Adolf Bastian

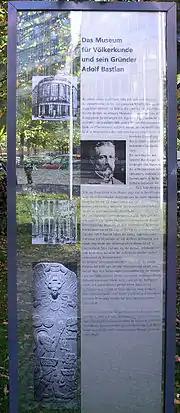
Memorial plaque, Adolf Bastian, Stresemannstraße 110, Berlin-Kreuzberg, Germany

In arguing for a "psychic unity of mankind," Bastian proposed a straightforward project for the long-term development of a science of human culture and consciousness.